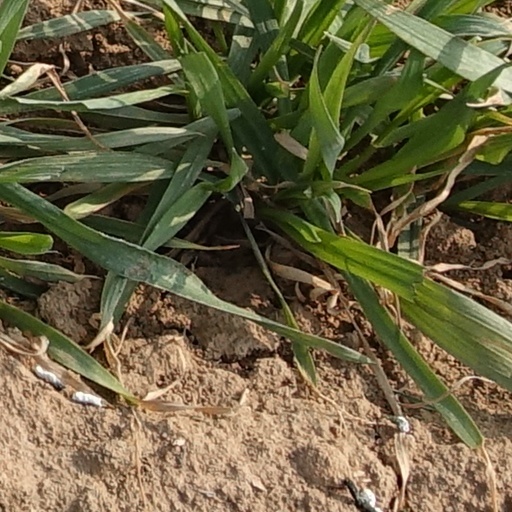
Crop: wheat